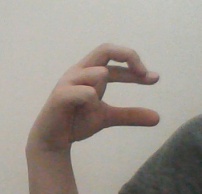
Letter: thal